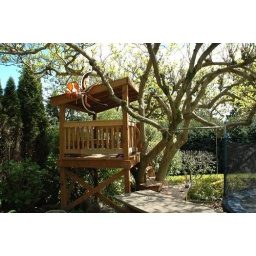
tree house in back yard